Titanium white

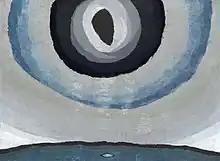
Arthur Dove, "Silver Sun," 1929. The painting is an early documented instance of titanium white's use.

Titanium white, also Pigment White 6 or CI 77891 is a family of white pigments composed primarily of titanium dioxide. It is the most widely used white pigment in contemporary artistic applications because of its affordability, low toxicity, and high hiding power. Though the term titanium white most often refers to pigments containing titanium dioxide, it can also describe any white pigment that contains a titanium compound (e.g. zinc titanate, barium titanate, potassium titanate, titanium lithopone, titanium silicate).